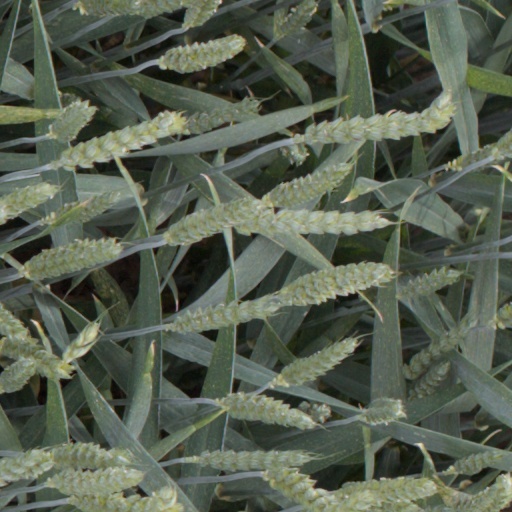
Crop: wheat